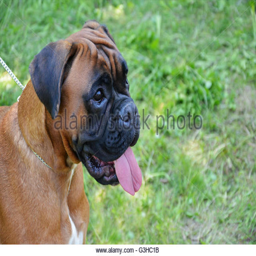
boxer dog on the leash